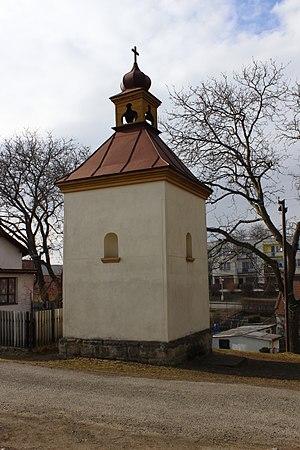
Plužná est une commune du district de Mladá Boleslav, dans la région de Bohême-Centrale, en République tchèque. Sa population s'élevait à 237 habitants en 2020.